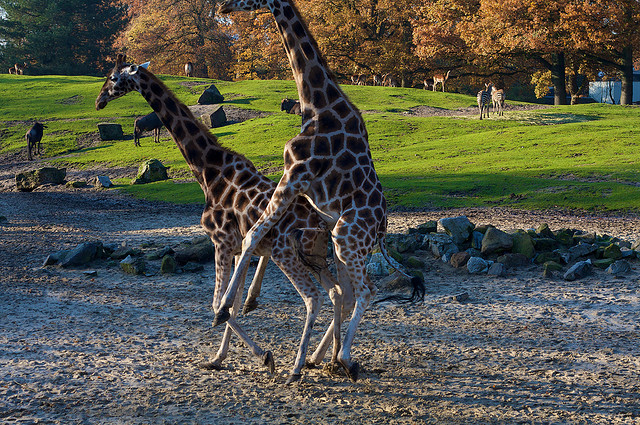
user: Given an image and a question. Answer the question in a short answer. Question: This speicies of animal is famous for what? Short Answer:
assistant: be tall